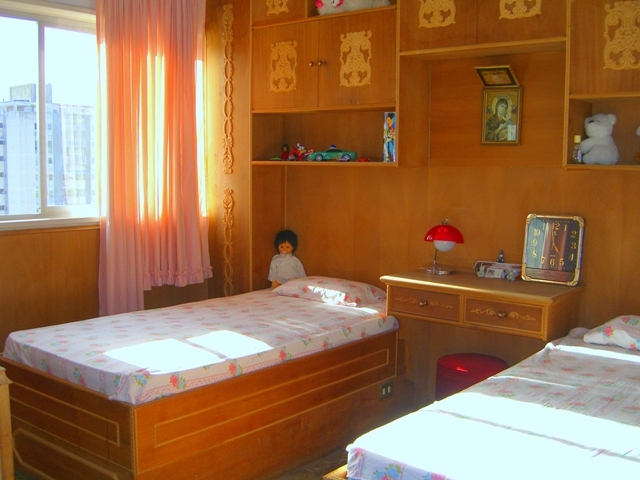
Room type: bedroom